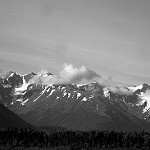
Label: mountain